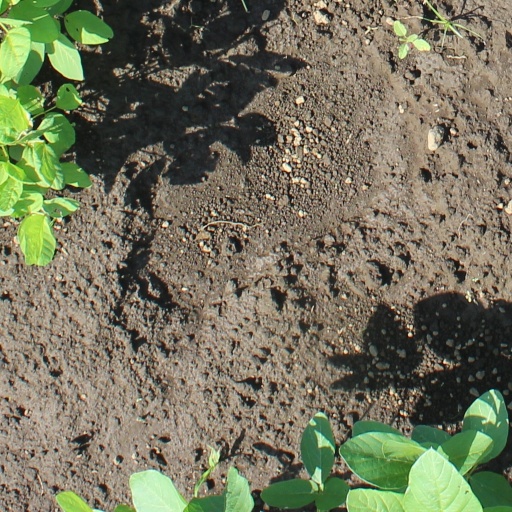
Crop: soybean